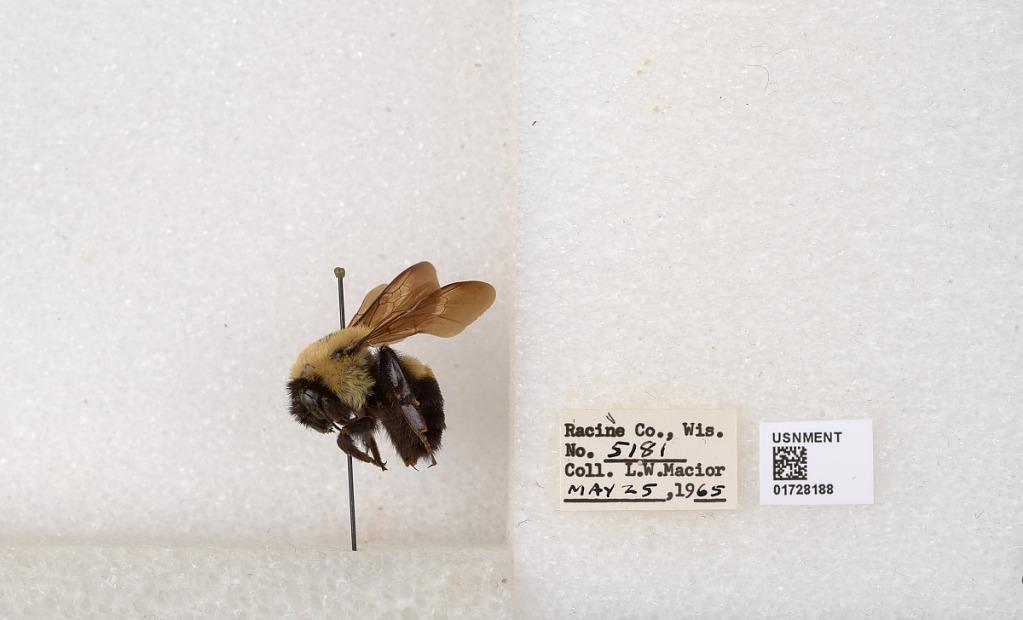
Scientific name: Bombus (Separatobombus) griseocollis (De Geer)
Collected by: L. Macior
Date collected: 1965-5-25
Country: United States
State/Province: Wisconsin
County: Racine
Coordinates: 42.7299, -87.8123